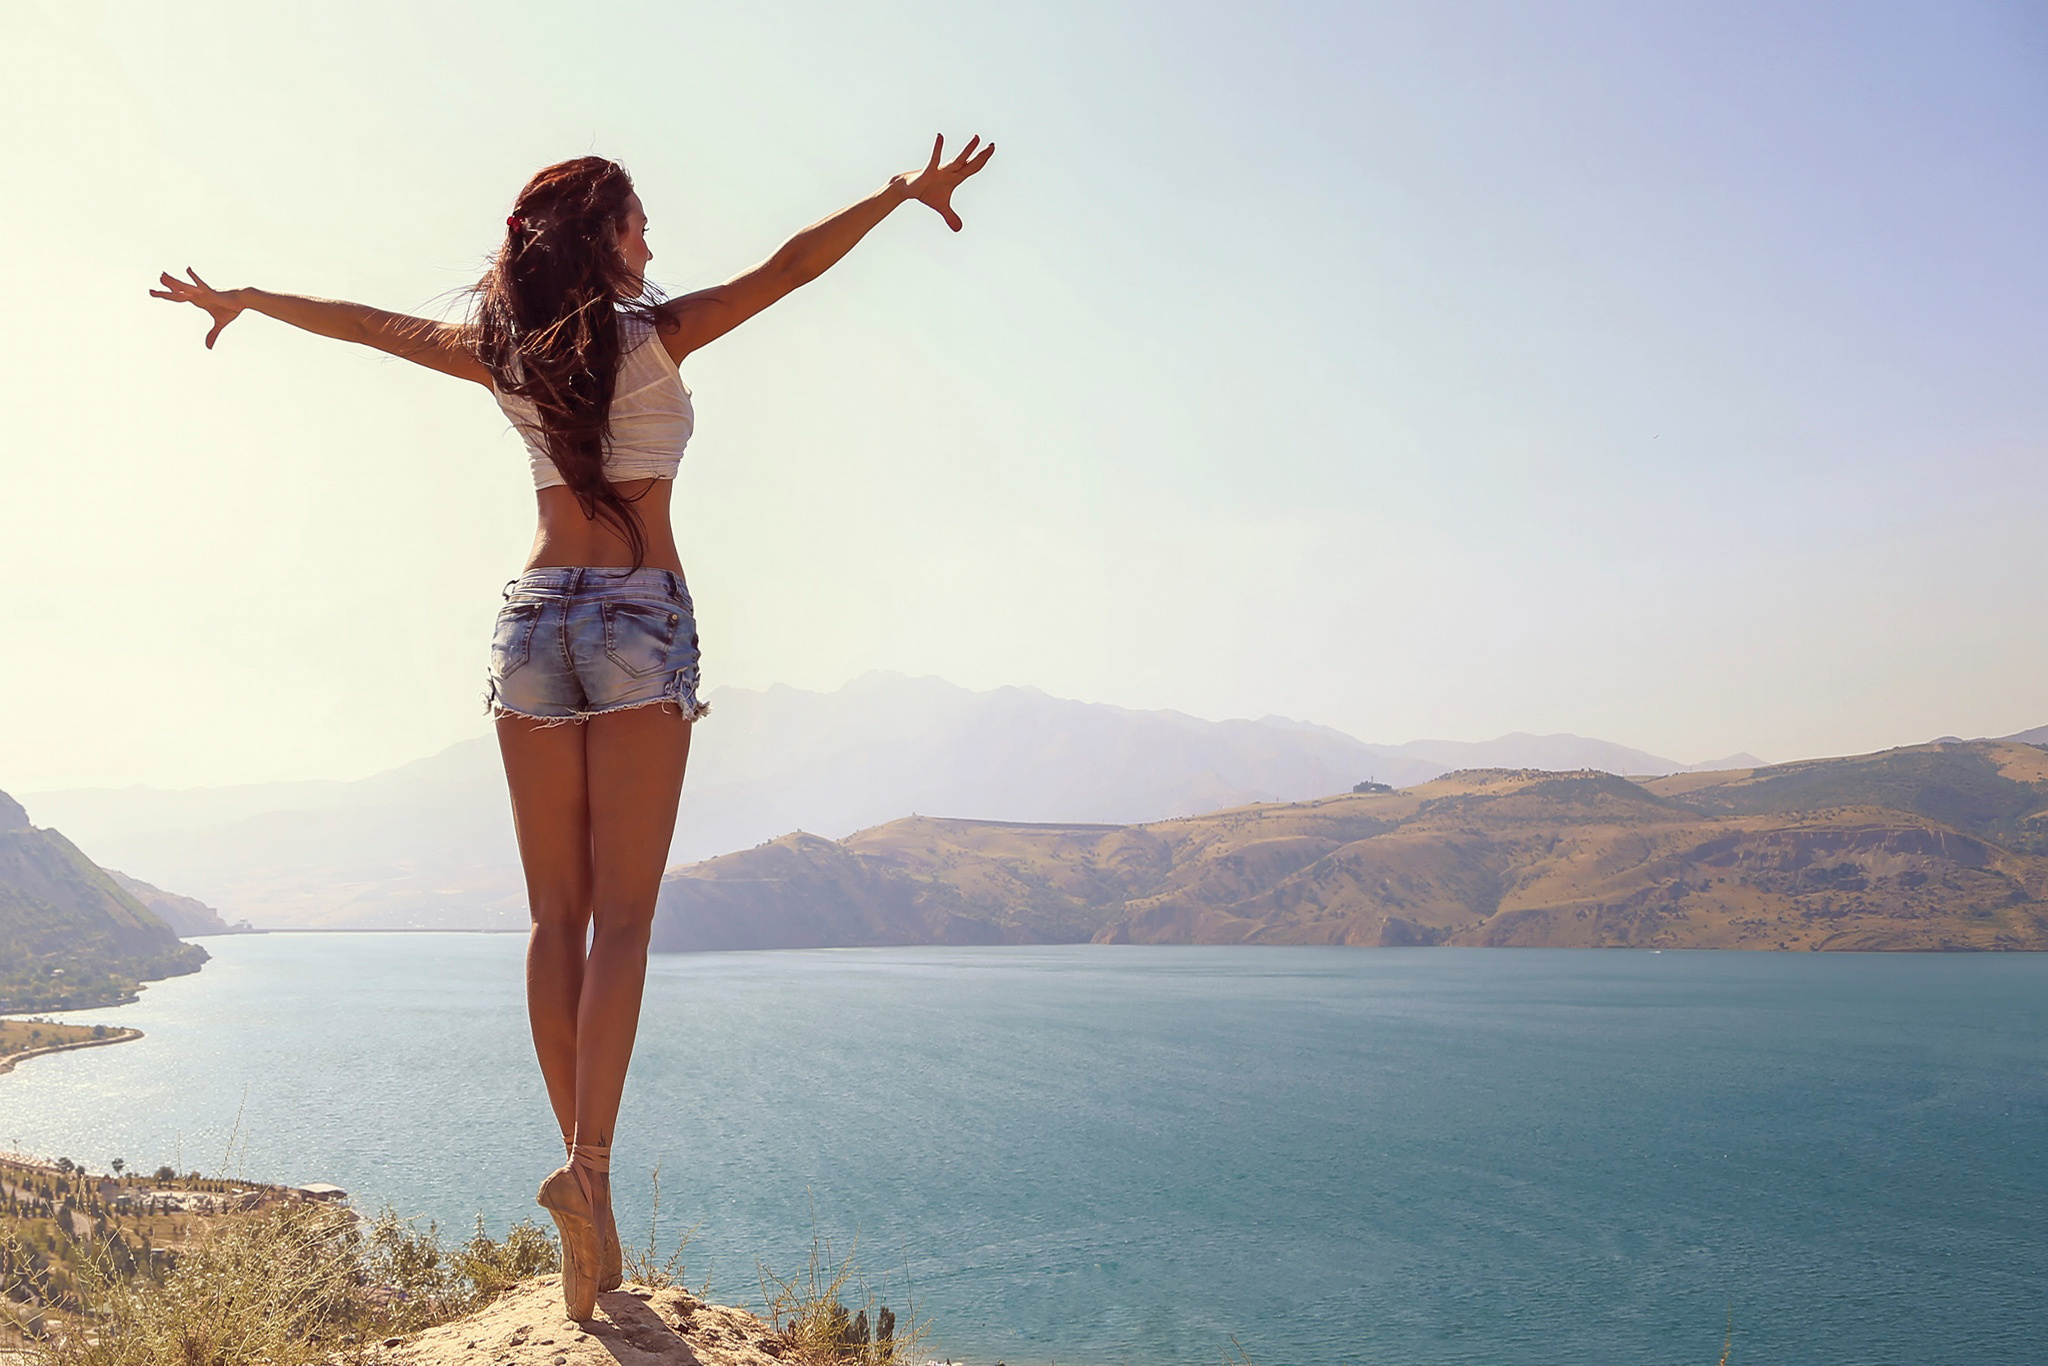
girl, woman, asian, cute, water, sky, People in nature, leg, mountain, azure, lake, happy, body of water, travel, leisure, landscape, horizon, balance, recreation, human leg, fun, hill, reflection, coast, ocean, klippe, physical fitness, reservoir, headland, tourism, lake district, rock, wave, vacation, mountain range, sea, loch, tropics, cape, adventure, cliff